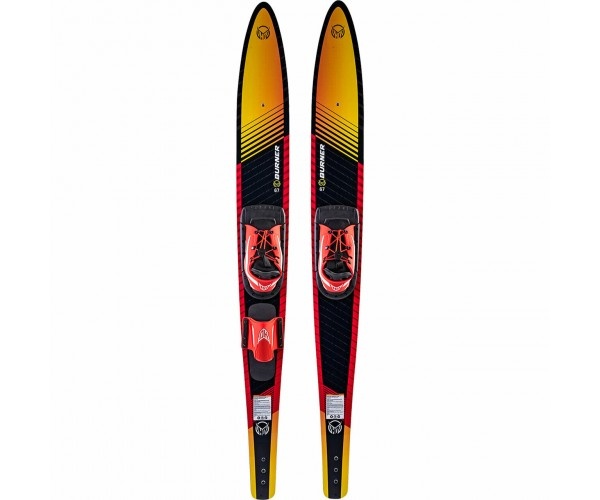
HO Burner Combo 67'' B-Grade
Brand: HO Burner Combo 67''
The Burner Combos are equipped with a V-Bottom design maximizes stability by tracking in the water for effortless skiing. Their oversized shape makes starting and skiing at slow speeds a breeze. You can also learn to drop a ski and progress to slalom skiing, as they’re equipped with a rear toe strap. Waterskiing is a great way to have fun with the whole family at the lake. They feature tip inserts compatible with the HO Trainer bar that keeps ski tips together, making starting and learning easy. B-Grade : Imperfection cosmétique B-Grade : Cosmetic Imperfection
Category: Sporting Goods > Outdoor Recreation > Boating & Water Sports > Towed Water Sports > Water Skiing > Water Skis > Combo Water Skis